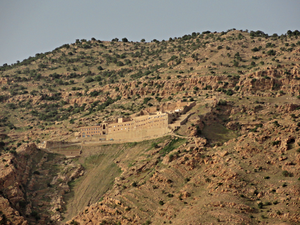
Le monastère Saint-Matthieu ou monastère de Mar Matta est un monastère syriaque orthodoxe situé dans la plaine de Ninive sur le mont Alfaf à 35 kilomètres au nord-est de la ville de Mossoul, dans le nord de l'Irak. Il est dédié à saint Matthieu, ermite syriaque du IVᵉ siècle, ayant fui des persécutions sous l'empereur Julien pour se consacrer à la vie érémitique dans la région. Celle-ci est sous la domination de l'État islamique depuis 2014 et de nombreux chrétiens ont dû fuir ces lieux où ils étaient présents depuis les premiers temps de la chrétienté.
Cet article répertorie certaines des plus anciennes églises du monde. Dans la plupart des cas, les bâtiments listés ici ont été reconstruits en plusieurs fois et seulement des fragments de l'édifice original ont survécu. Ces églises subsistantes, c'est-à-dire pas réduites à leur existence archéologique ou à l'état de ruines, ont abrité les premières communautés chrétiennes de l'Antiquité. Les dates sont approximatives et correspondent aux premières célébrations de messes connues. Selon l'Encyclopédie catholique, la célébration de la Cène, à Jérusalem, a été la « première église chrétienne », au sens étymologique du terme. Cet article ne recense que les édifices au sens d'églises avec un é minuscule.